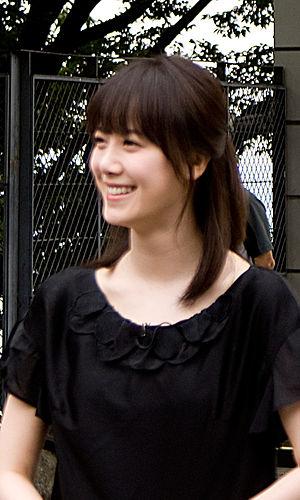
Ku Hye Sun, née le 9 novembre 1984 à Incheon, est une actrice et réalisatrice sud-coréenne, occasionnellement mannequin.
Un drama taïwanais est une série télévisée de plusieurs épisodes qui se suivent. Les dramas sont produits à Taïwan et sont devenus de plus en plus populaires dans la communauté parlant le mandarin à l'échelle internationale. Dans les dramas jouent non seulement des acteurs professionnels, mais aussi souvent des célébrités, des chanteurs, des idoles... Le terme "drama taïwanais " fait référence aux mini-séries taïwanaise en général, même si on y trouve beaucoup plus d’éléments de comédie que de dramatique.